Newlyn

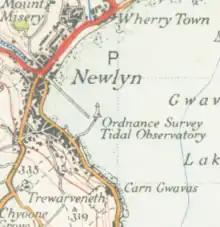
A map of the town from 1946 showing the tidal observatory

In 1851 Newlyn became the separate ecclesiastical parish of Newlyn St Peter. The church of St Peter was built in the Early English style in 1859–66. The interior is embellished with various works of art including the altarpiece and a statue of the Madonna and Child (by the then vicar the Rev. Allan G. Wyon). "The ensemble is an outstanding example of Anglo-Catholic embellishment of the period [1936–55]" (Peter Beacham). Father Wyon was the vicar from 1936 until his retirement in 1955. There is a Cornish cross by the road near the churchyard; it was found at Trereiffe about 1870 and much later placed near the church by the Rev. W. S. Lach-Szyrma.